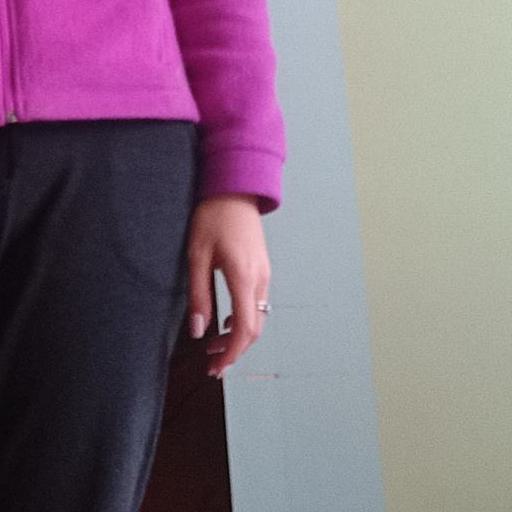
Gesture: no_gesture